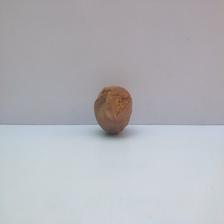
Size: Spoiled